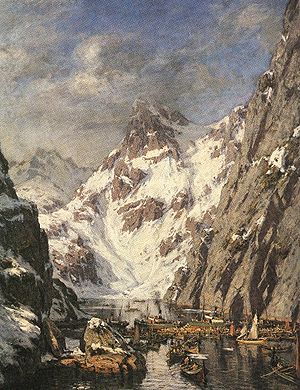
Lofotmalerne
Trollfjordslaget af Gunnar Berg er et lofotmaleri.
Lofotmalerne er en betegnelse for norske malere som henter deres motiv fra Lofoten, specielt fra fisker-miljøet. Det var ofte kunstnere fra det sydlige Norge som drog mod nord for der at hente inspiration, såvel som hjemmehørende som havde været sydover, men valgte at beholde kunstudtrykket.